Bruce Mouat

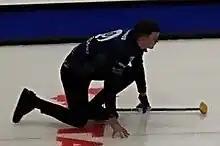
Mouat at the 2023 World Championship

Bruce Mouat (born 27 August 1994 in Edinburgh) is a Scottish curler from Stirling. He currently skips his own team out of the Gogar Park Curling Club. Mouat has led his team to two world championship titles in and , four European championship titles (and ) and ten Grand Slam titles. He also earned a silver medal in the men's team event of the 2022 Winter Olympics and is a former World Mixed Doubles, Winter Universiade (2017) and World Junior champion.